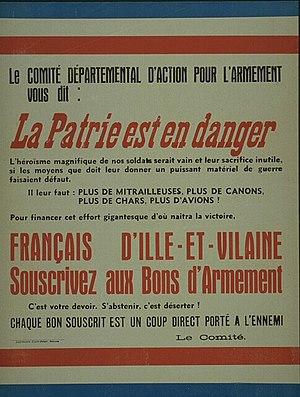
Date
Rennes pendant la Seconde Guerre mondiale concerne la vie de la ville et de ses habitants entre le 17 juin 1940 et le 4 août 1944, au cours de l'occupation de la France par l'Allemagne.